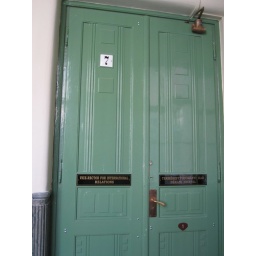
Prof. Moson's office door in the Central Building (Building K)